Electronic lock

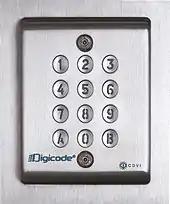
Simple PIN electronic lock securing an elevator

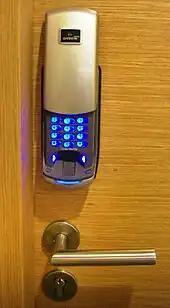
A biometric electronic lock with PIN entry

A feature of electronic locks is that the locks can deactivated or opened by authentication, without the use of a traditional physical key: